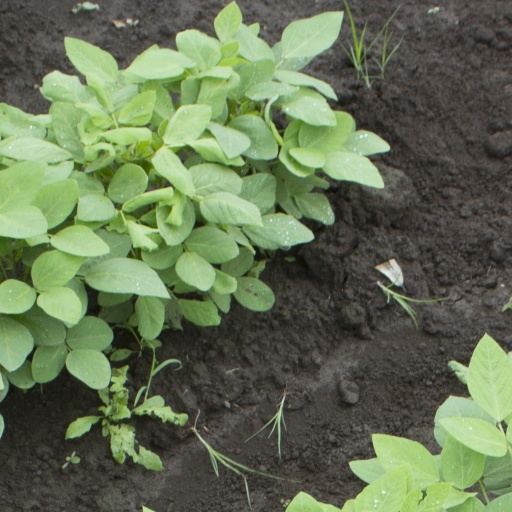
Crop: soybean